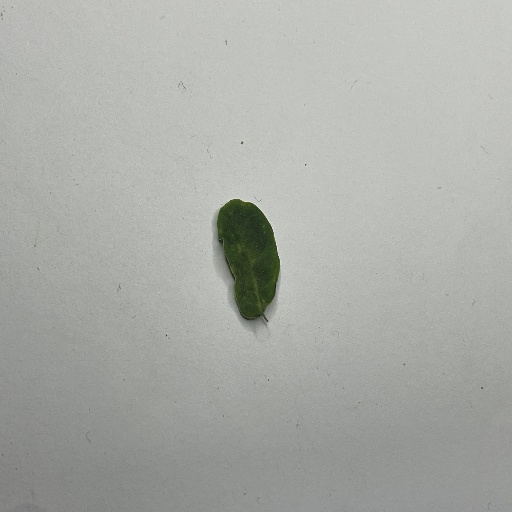
Species: Sojina
Leaf condition: Bacterial Spot